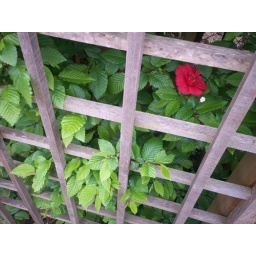
red flower in the centre of the maze